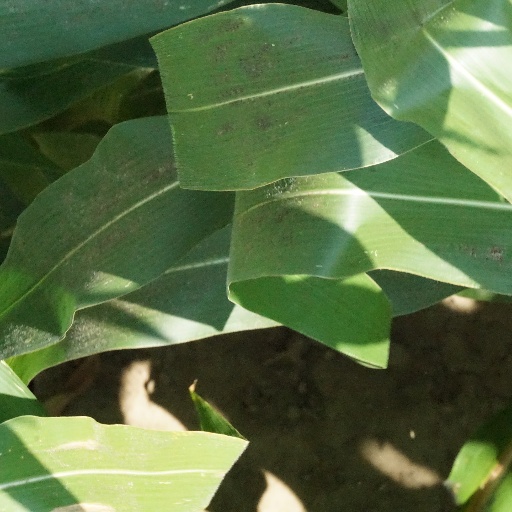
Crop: maize; corn